Assassination

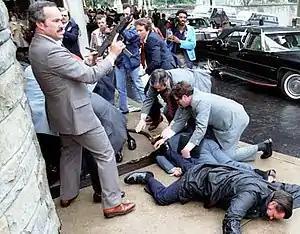
Assassination attempt on President Ronald Reagan

One of the earliest forms of defense against assassins was employing bodyguards, who act as a shield for the potential target; keep a lookout for potential attackers, sometimes in advance, such as on a parade route; and putting themselves in harm's way, both by simple presence, showing that physical force is available to protect the target, and by shielding the target if any attack occurs. To neutralize an attacker, bodyguards are typically armed as much as legal and practical concerns permit.